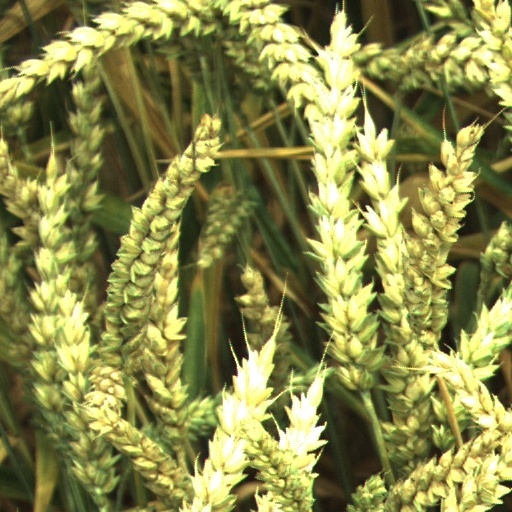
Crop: wheat